A44 road

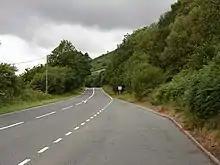
A44 at Penlon, near Pant Mawr, Powys

Leaving Herefordshire and entering Powys, the road continues through Walton and passes the village of New Radnor, before turning south to Llanfihangel Nant Melan. The road then turns northwest to do some serious hill-climbing before winding its way downhill to a plateau. A few miles later it reaches Penybont and Crossgates, where it meets the A483 road. Eight miles further the A44 reaches Rhayader.